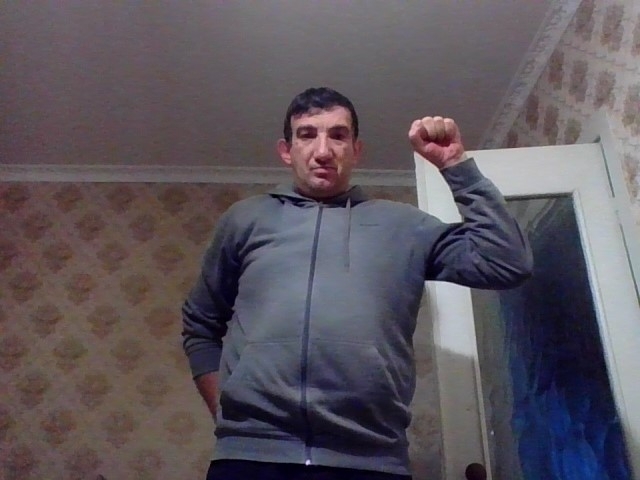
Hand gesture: fist